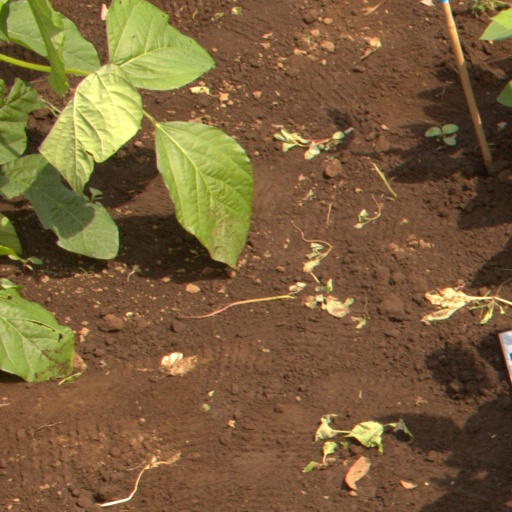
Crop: soybean